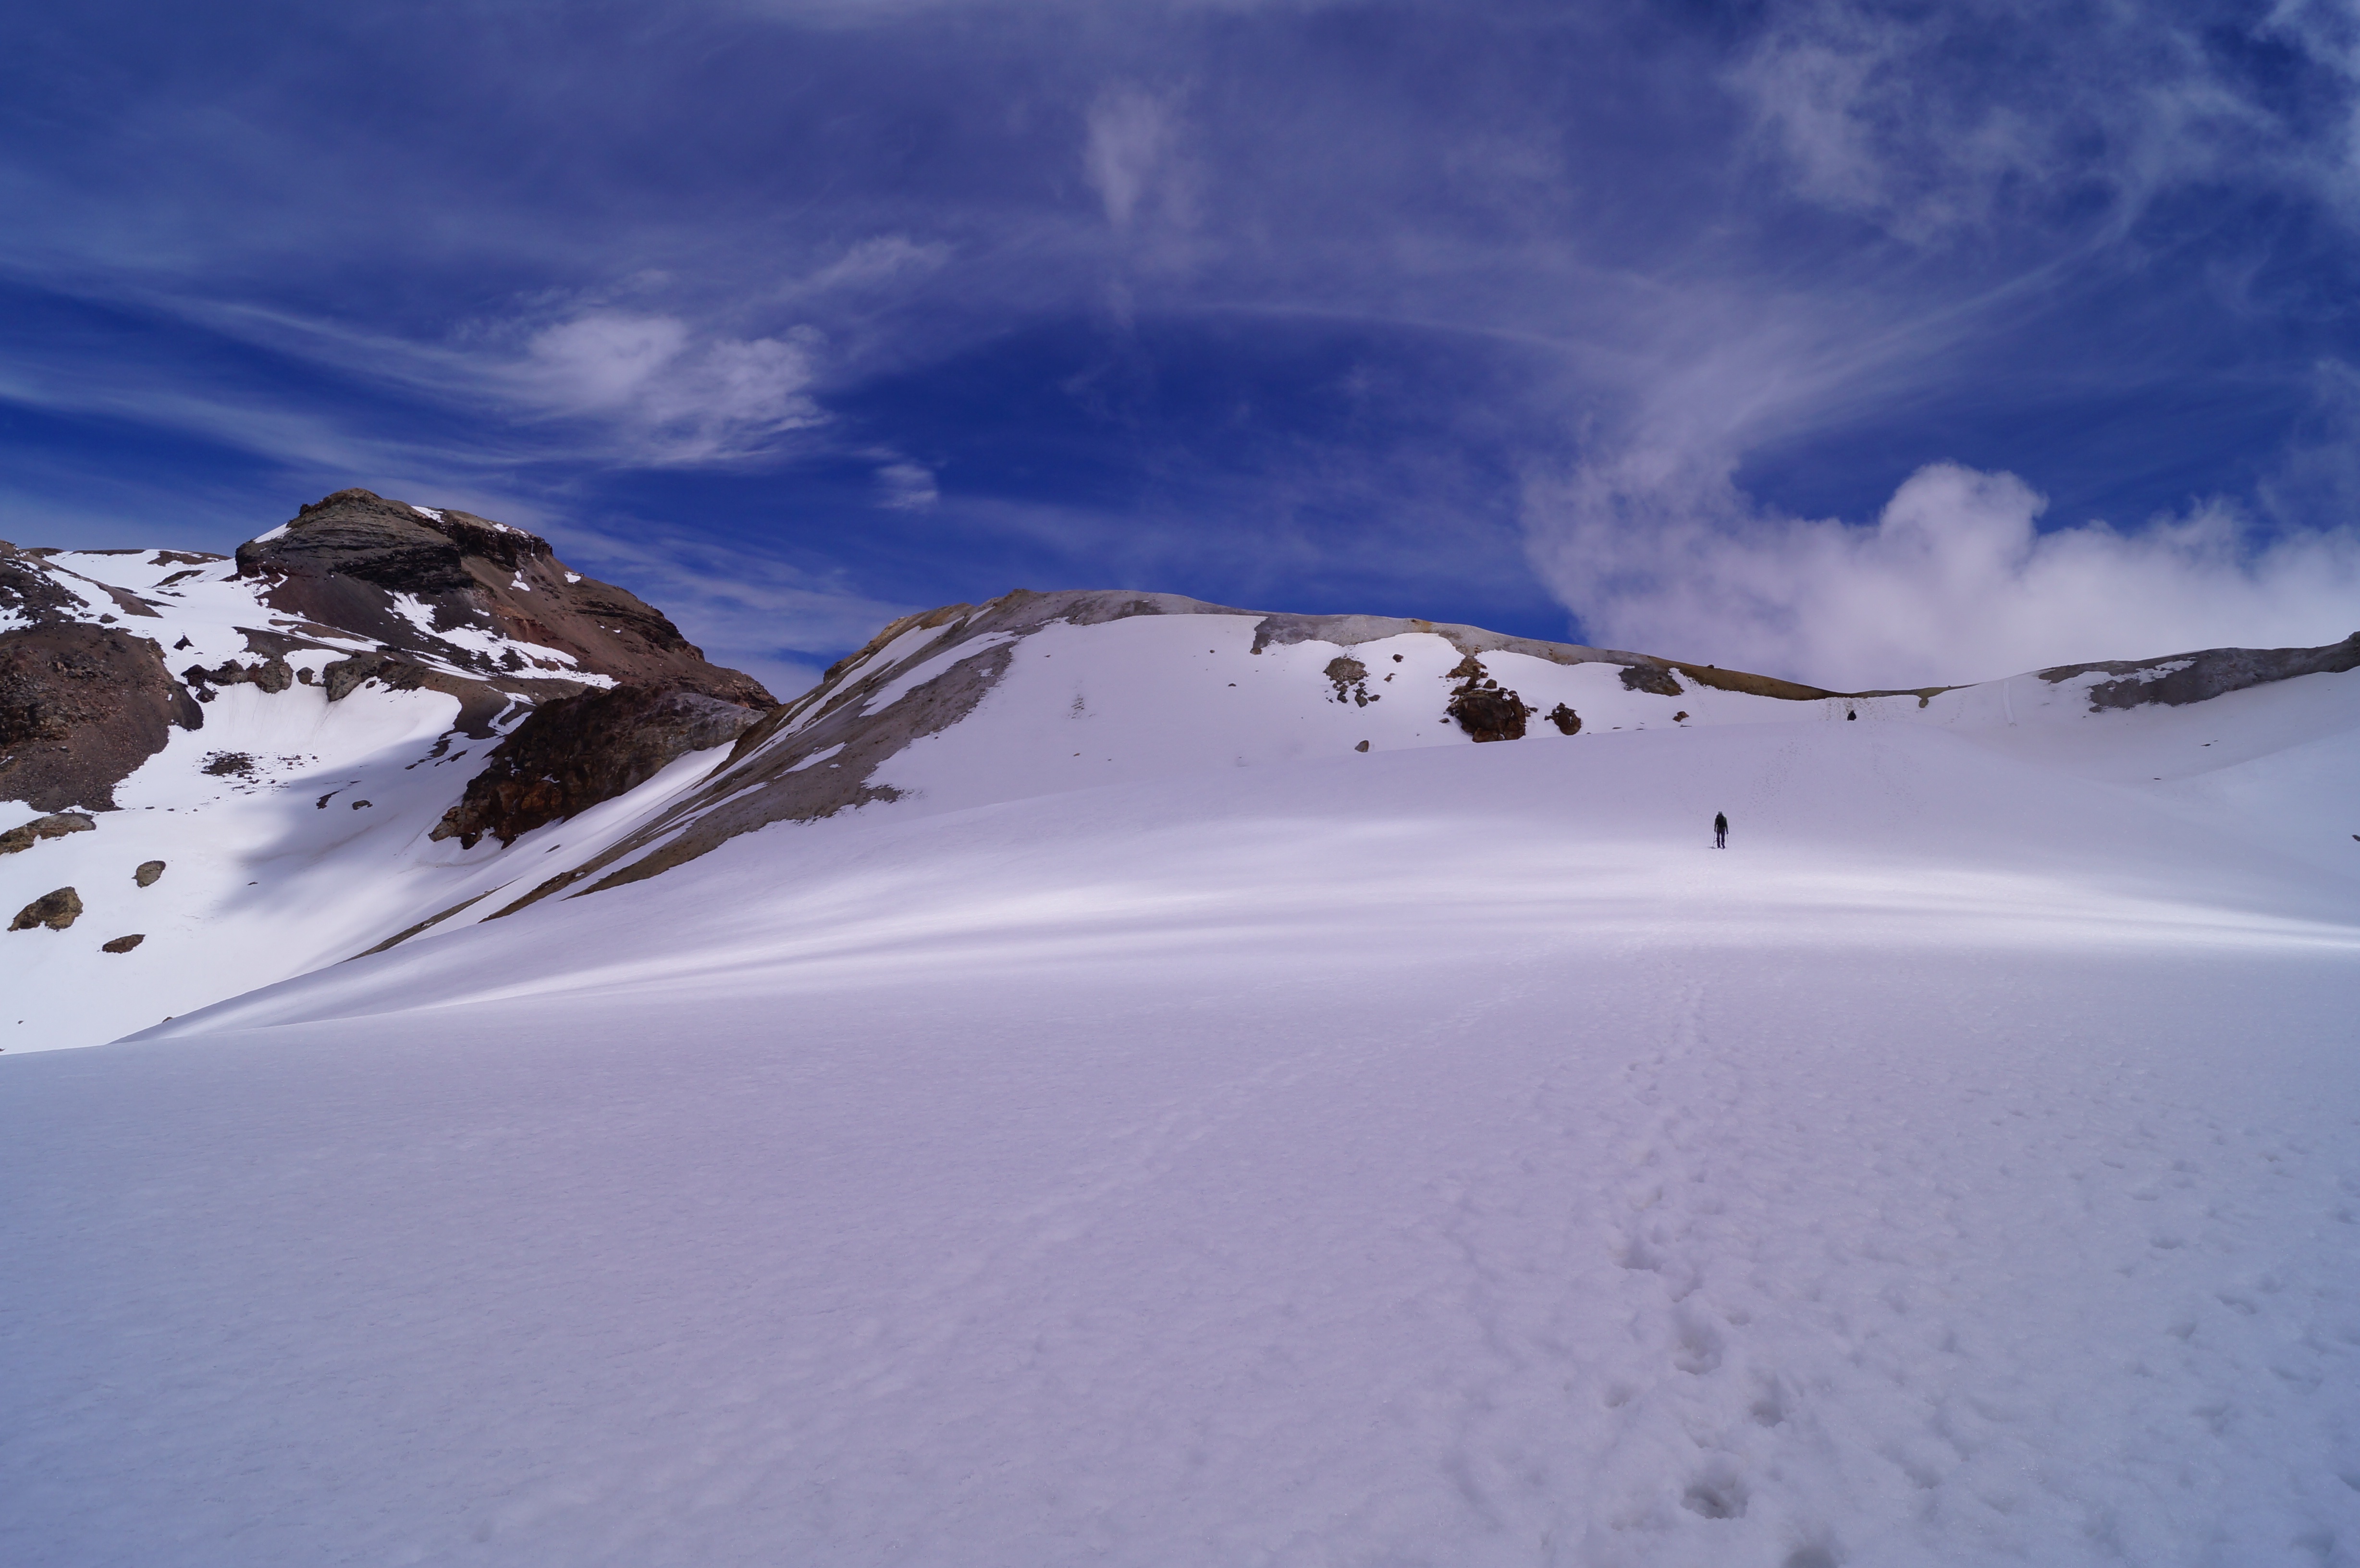
nature, mountain, snow, winter, cloud, white, mountain range, glacier, weather, blue, climber, arctic, season, ridge, summit, mountaineering, winter sport, mountaineer, alps, plateau, top, piste, landform, ski touring, snowy landscape, snowy mountain, escalation, ski mountaineering, mountainous landforms, geological phenomenon, iztaccihuatl